AWAKE

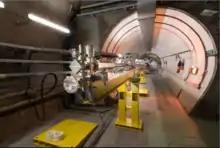
AWAKE's 10-metre-long plasma cell developed by the Max Planck Institute for Physics

The AWAKE (Advanced WAKEfield Experiment) facility at CERN is a proof-of-principle experiment, which investigates wakefield plasma acceleration using a proton bunch as a driver, a world-wide first. It aims to accelerate a low-energy witness bunch of electrons from 15 to 20 MeV to several GeV over a short distance (10 m) by creating a high acceleration gradient of several GV/m. Particle accelerators currently in use, like CERN's LHC, use standard or superconductive RF-cavities for acceleration, but they are limited to an acceleration gradient in the order of 100 MV/m.